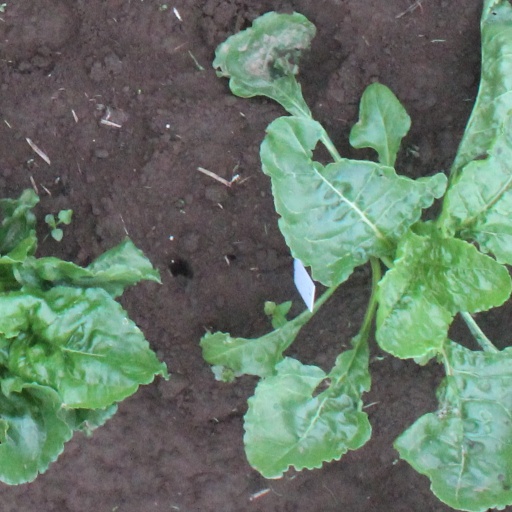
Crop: sugar beet